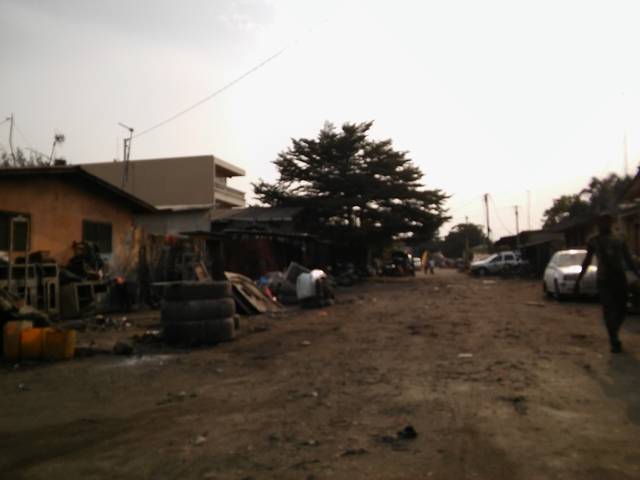
Region: Benin
Coordinates: 6.367, 2.411